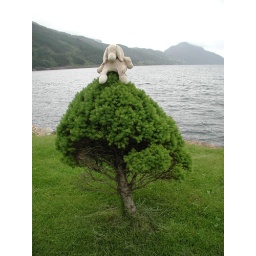
pig on a tree in Hardanger